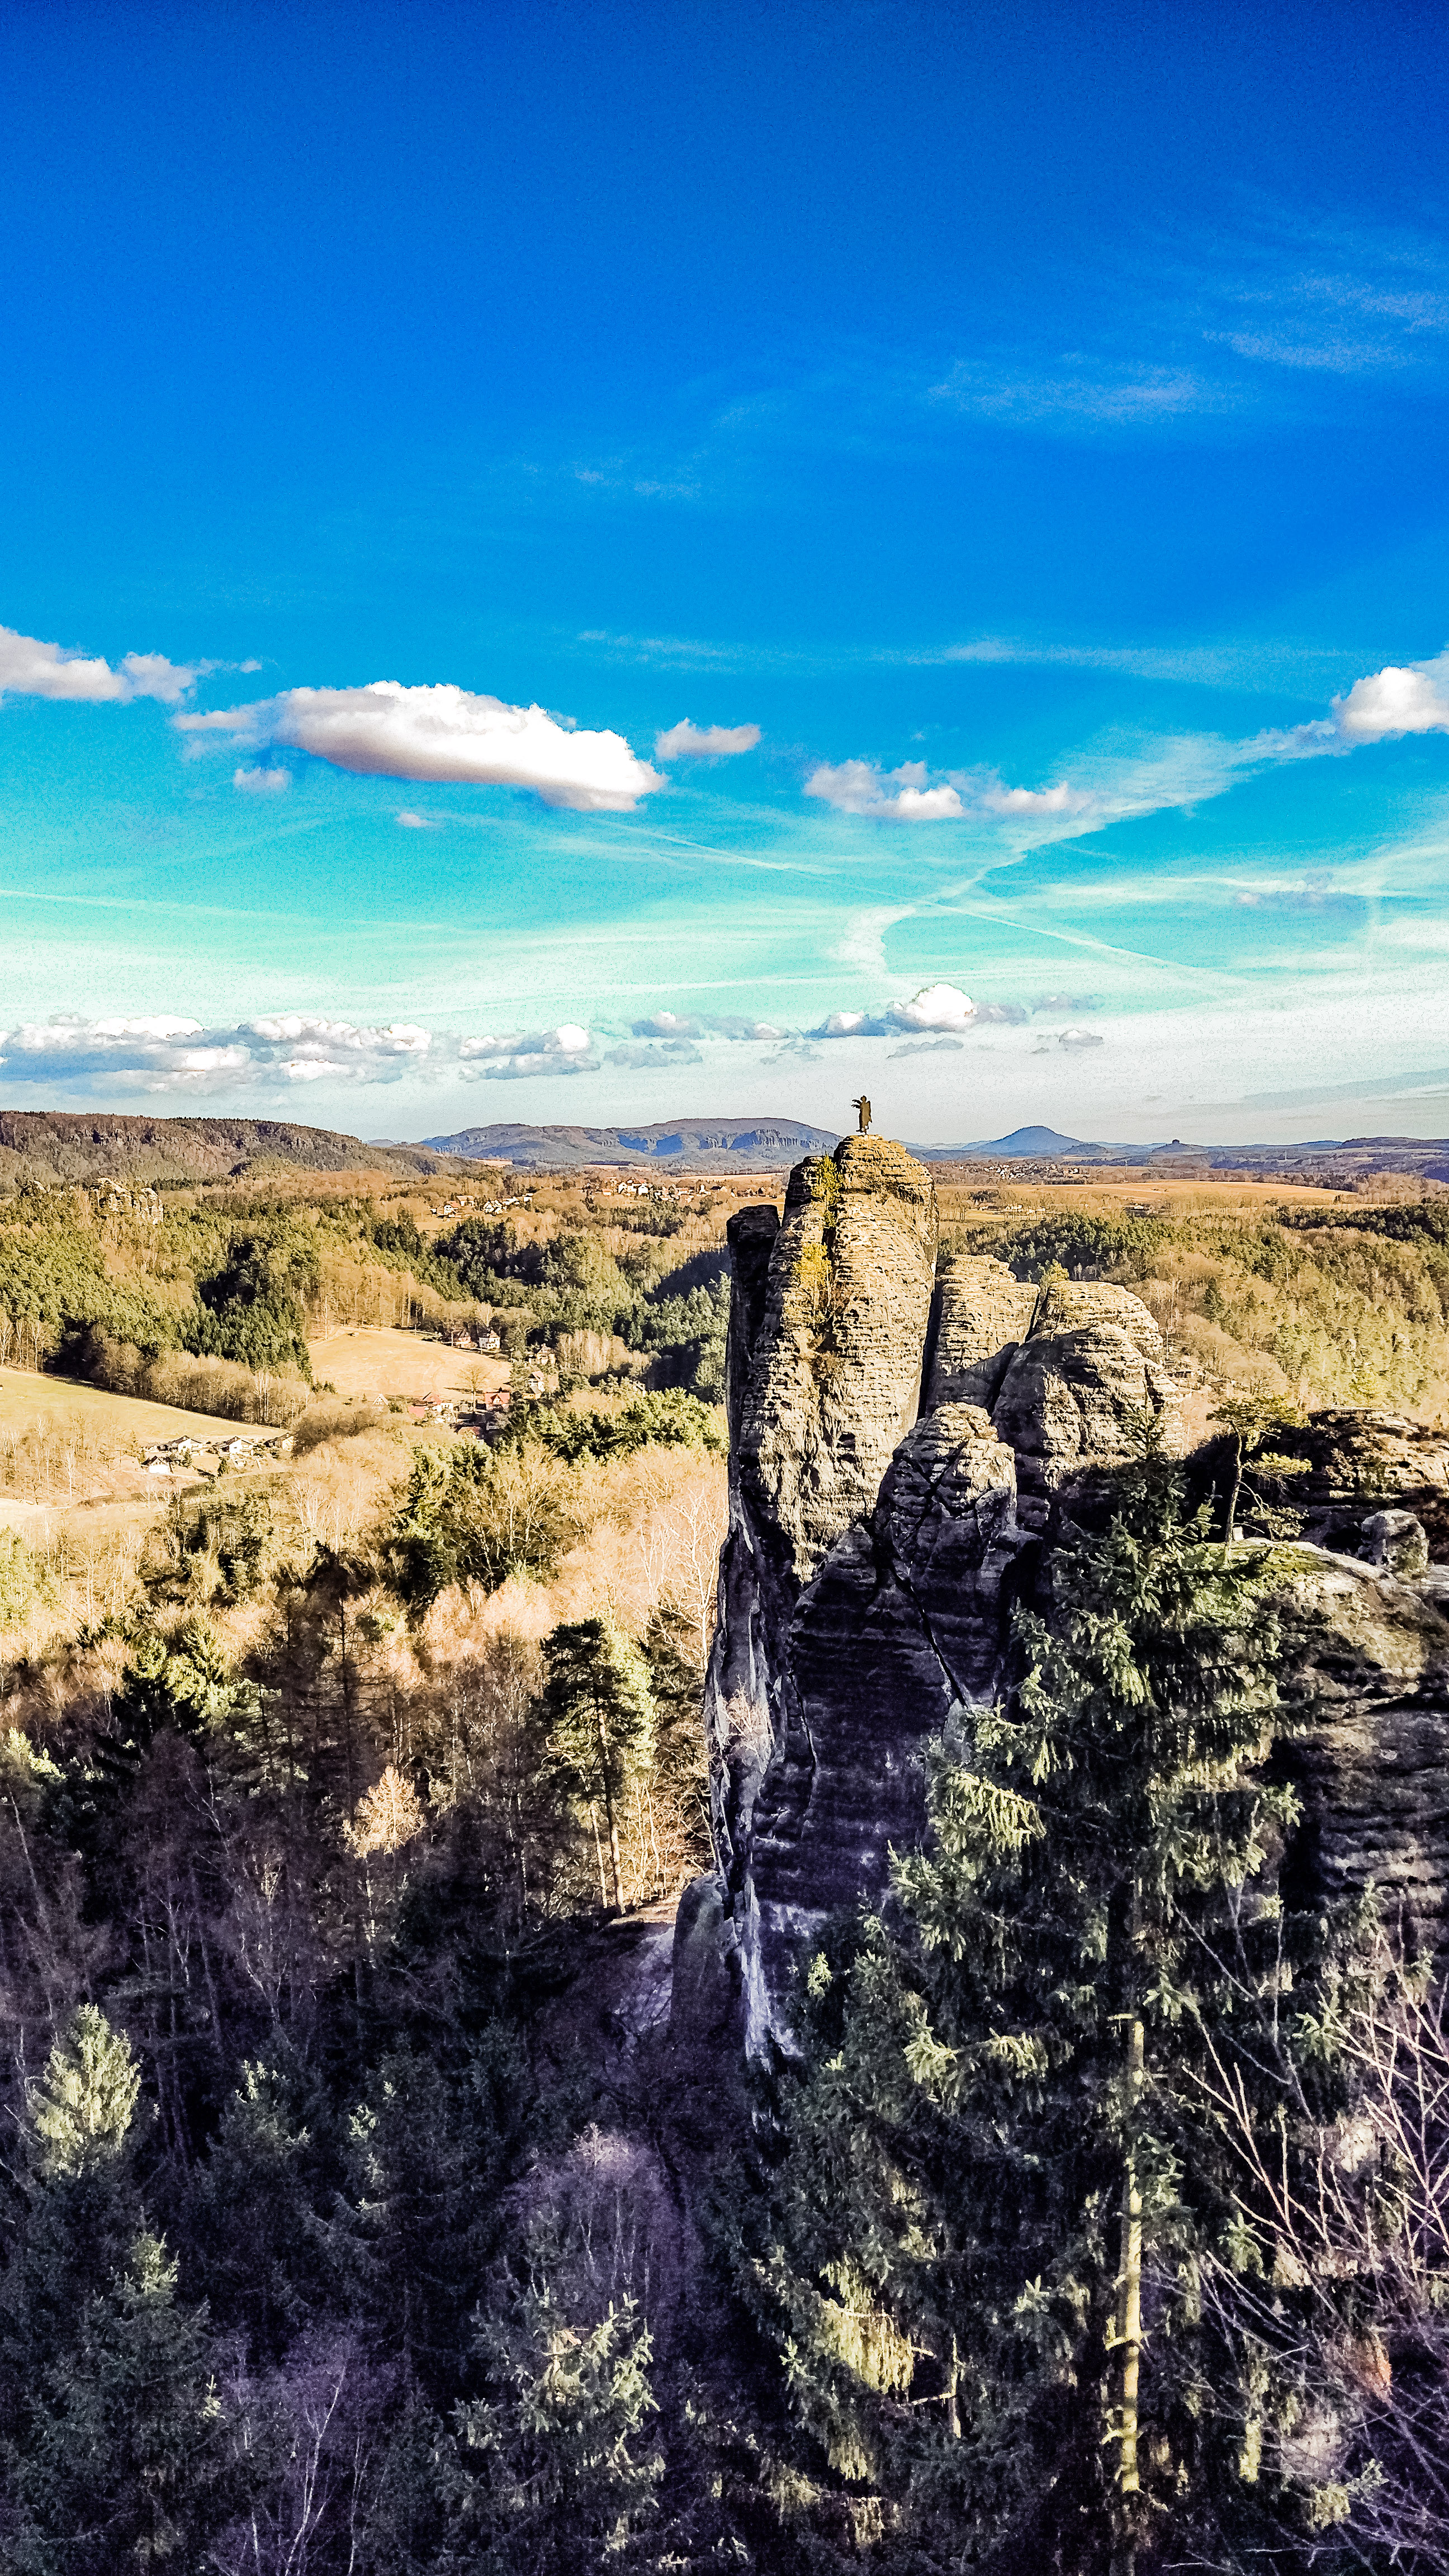
nature, sky, badlands, cloud, wilderness, ecosystem, rock, tree, national park, escarpment, shrubland, horizon, hill, mountain, formation, landscape, terrain, rural area, meteorological phenomenon, grass, geology, ecoregion, cliff, field, plant community, prairie, grassland, canyon, mount scenery